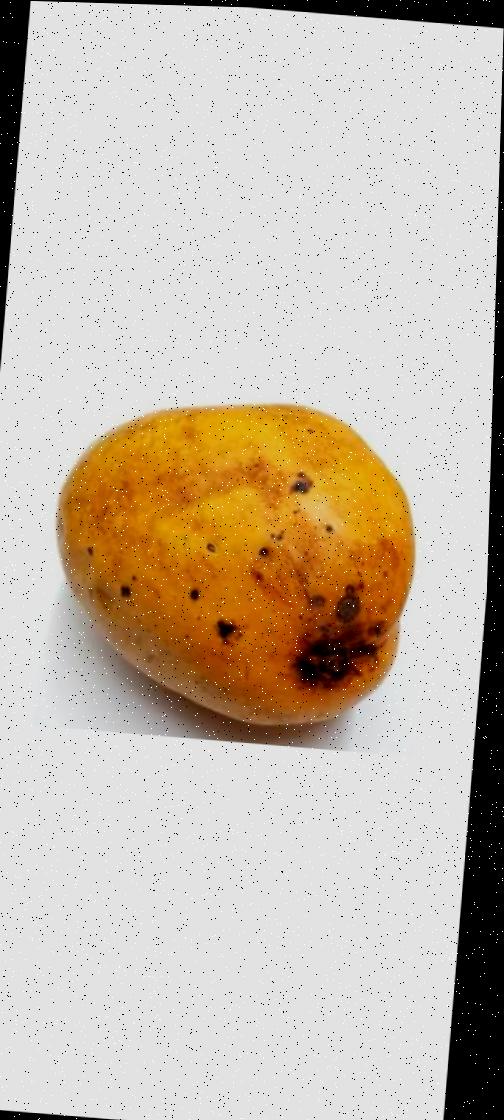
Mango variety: Bari-11